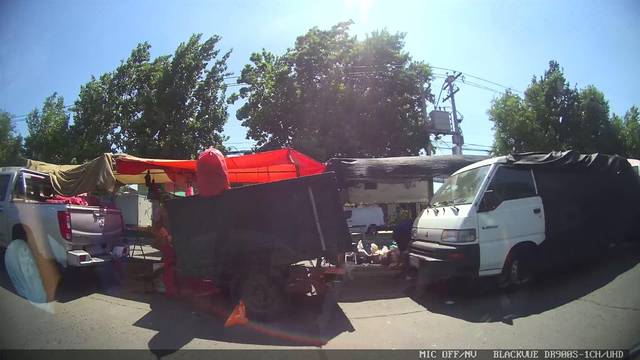
Region: Chile
Coordinates: -33.385, -70.657